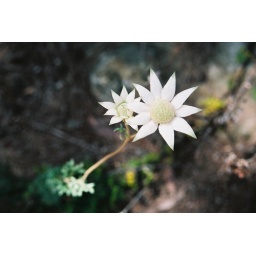
Flannel flowers in the bush near my place. I love the pale green tips.